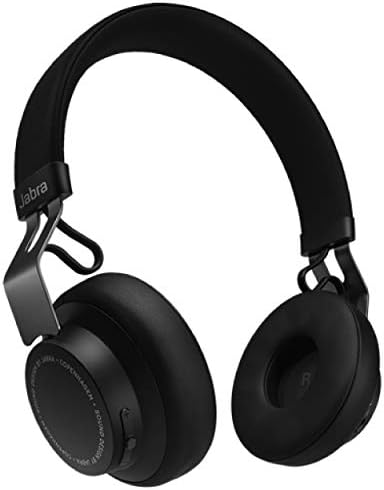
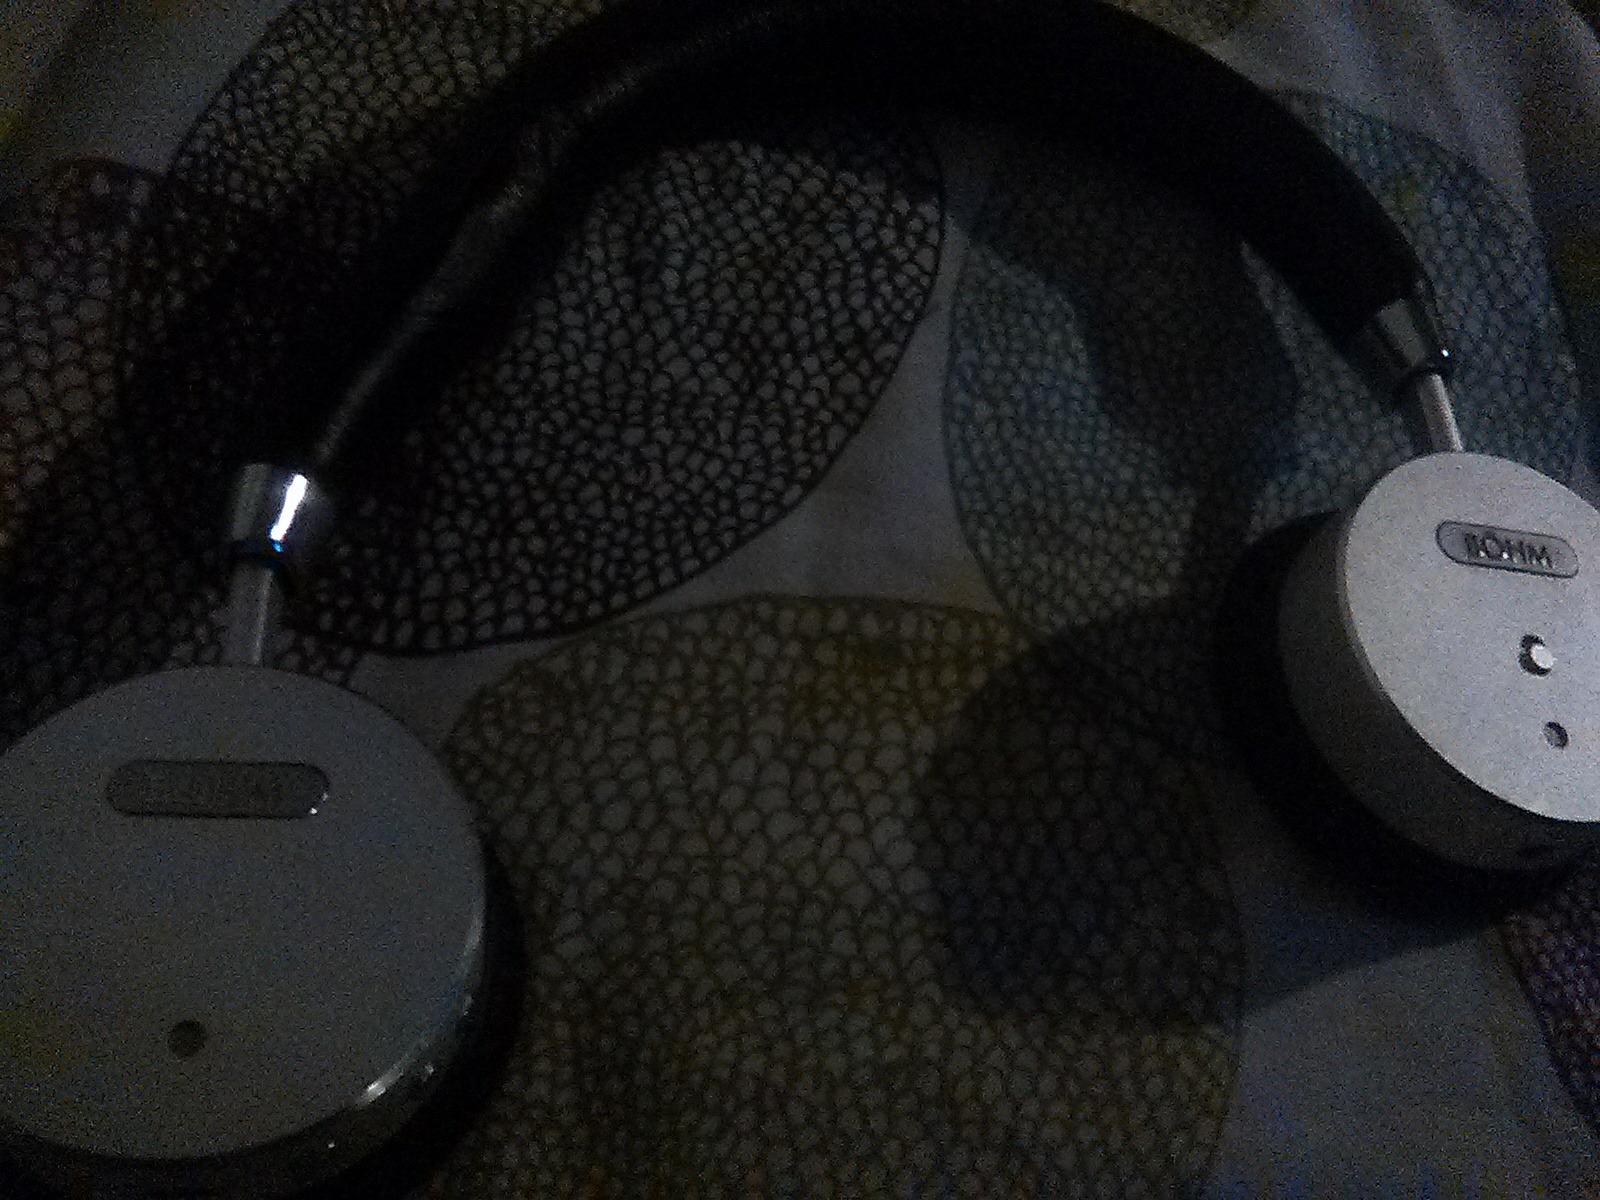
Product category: headphones
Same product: no